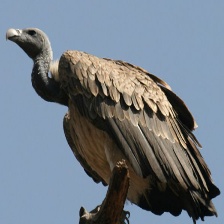
Species: INDIAN VULTURE
Scientific name: GYPS INDICUS
ImageNet parent category: vulture